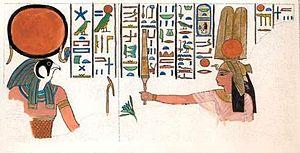
Nebettaouy Maîtresse des Deux Terres est une reine d'Égypte de la XIXᵉ dynastie. Elle est la sixième fille de Ramsès II que lui donna, en fonction des spécialistes, soit la reine Isis-Nofret Iʳᵉ, soit Néfertari comme le propose entre autres Joyce Anne Tyldesley. Elle n'est cependant jamais spécifiquement liée à l'une ou l'autre de ces deux souveraines. Après Bentanat Iʳᵉ et Mérytamon, elle est la troisième des filles de Ramsès II à devenir son épouse, probablement après la mort de Mérytamon. Elle sera grande épouse royale de son père après Néfertari, Isis-Néféret Iʳᵉ, Maâthornéferourê, puis ses sœurs ou demi-sœurs, Bentanat et Mérytamon. Il existe peu de témoignages de son implication dans les affaires de l'État à la fin du règne de son père, hormis les jubilés.
QV60 est la tombe de Nebettaouy, la fille et la grande épouse royale de Ramsès II, enterrée en Egypte dans la vallée des Reines. Elle a été mentionnée par Champollion et Lepsius, et fut fouillée par la suite par Ernesto Schiaparelli.